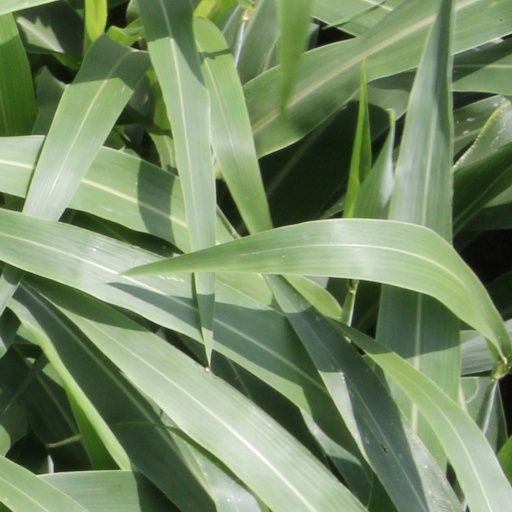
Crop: sorghum